Tony Hillerman

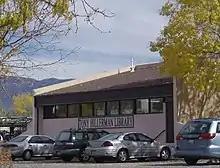
The Tony Hillerman Library in Albuquerque, named in his honor

Hillerman is considered one of New Mexico's foremost novelists. The Tony Hillerman Library was dedicated in Albuquerque in 2008, and the Tony Hillerman Middle School (part of Volcano Vista High School) opened in 2009. "Dance Hall of the Dead", published in 1973, earned Hillerman the Grand Prix de Littérature Policière in 1987, a French international literary honor. Hillerman was awarded an Honorary Doctorate of Literature (Litt.D.) from the University of New Mexico in 1990. He was awarded the Owen Wister Award in 2008 for "Outstanding Contributions to the American West."